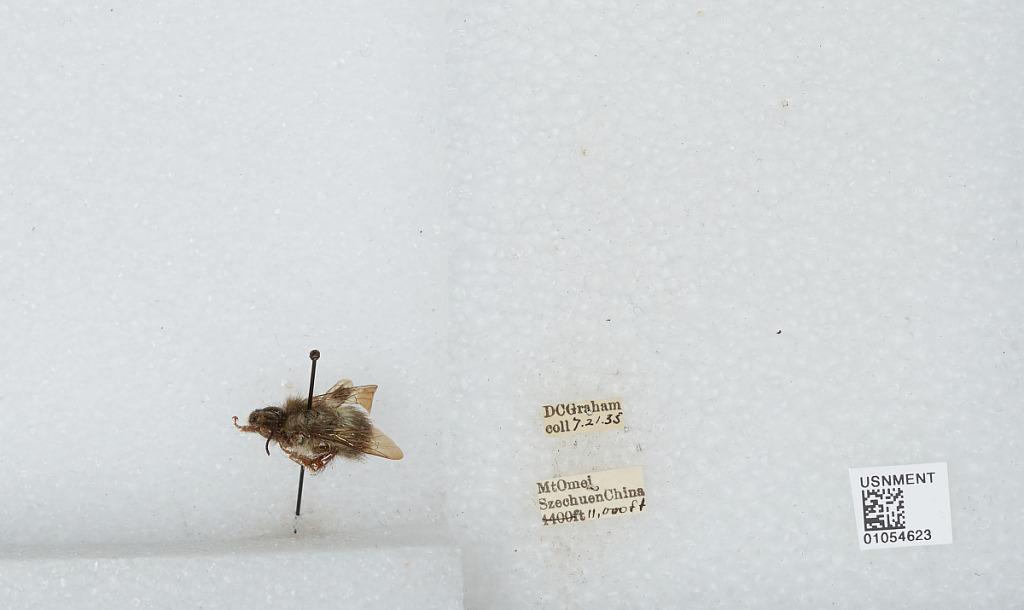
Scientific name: Bombus sp.
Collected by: D. Graham
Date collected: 1935-7-21
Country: China
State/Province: Sichuan
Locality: Mt Emei